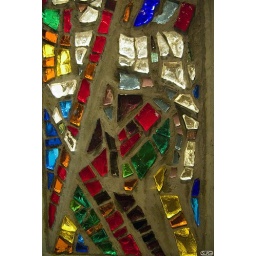
The unusual large glass Stained Glass window at St. Pius X Church in Bloor West Village.